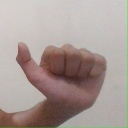
अक्षर: त